Alfred Döblin

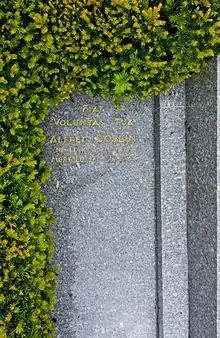
Döblin's gravestone in Housseras, France

In 1945, Döblin's 18-year-old son Stefan was called up for military service in the French army. That spring had brought the good news that Klaus was alive and in Switzerland after a period working for the French resistance, and the grim tidings that Wolfgang was dead, having committed suicide five years to avoid being captured by troops of the Wehrmacht. In October 1945, Alfred and Erna arrived in New York, sailing aboard the "Argentine" back to Europe. They first settled in Baden-Baden, where Döblin worked for the French military government as official representative for the office of public education; he was tasked with approving manuscripts for publication, and vehemently opposed the approval of any texts by authors who had sympathized with National Socialism, such as Ernst Jünger or Gottfried Benn. In postwar Germany's conservative cultural climate, Döblin was unable to draw on his earlier success as an author, yet continued his literary engagement with a series of publications and journals that aimed to rebuild Germany's intellectual and cultural life, reintroducing the literature banned by the Nazis and fostering the growth of younger writers. Despite these efforts, Döblin was disappointed by the apparent continuity between the Nazi years and the postwar climate. His growing pessimism was fueled by his sense of isolation and marginalization within the postwar German literary scene. In 1953, Alfred and Erna returned to Paris despite the invitation by Brecht and Johannes R. Becher to settle in East Berlin.